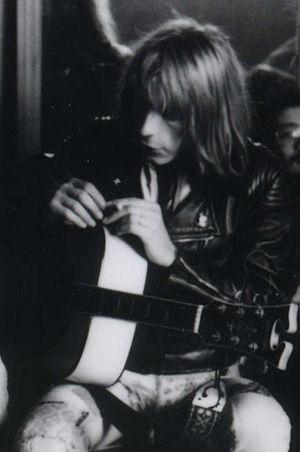
Renaud au Printemps de Bourges en 1978.